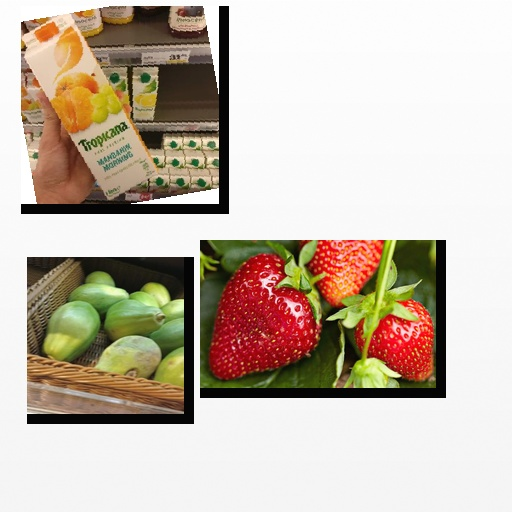
Food items: papaya, strawberry, mandarin_juice